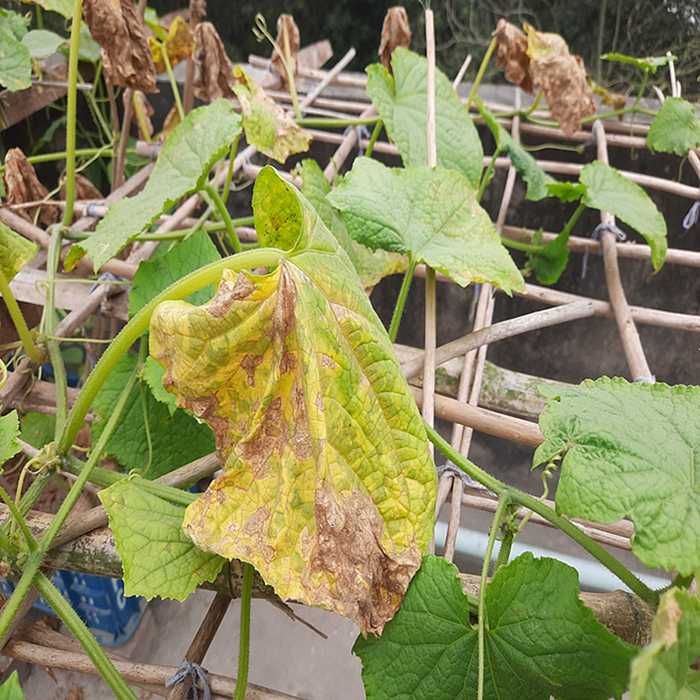
Plant: Cucumber
Label: Anthracnose lesions